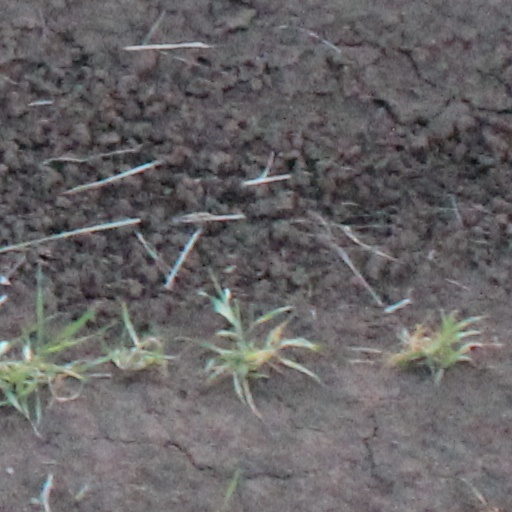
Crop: wheat